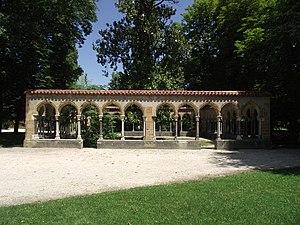
Le Jardin Massey est un jardin public de la ville de Tarbes, dans le département français des Hautes-Pyrénées.